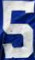
Number: 5